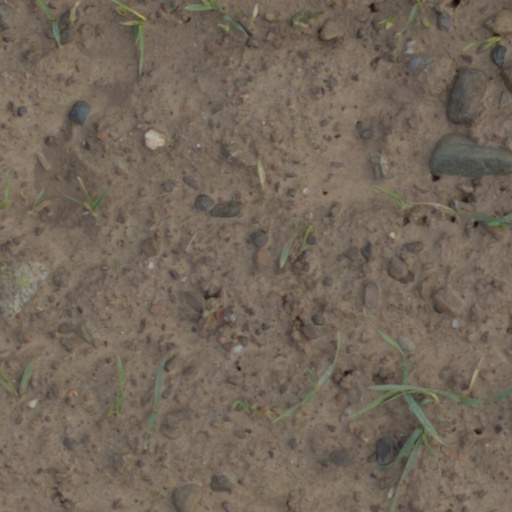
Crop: wheat